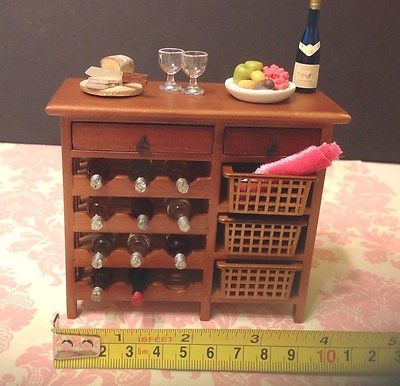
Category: cabinet